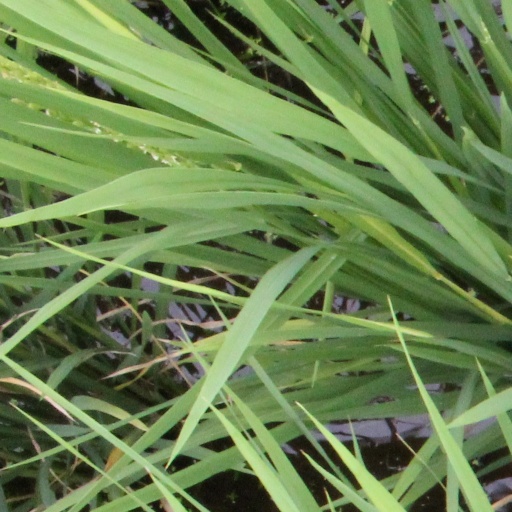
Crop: rice